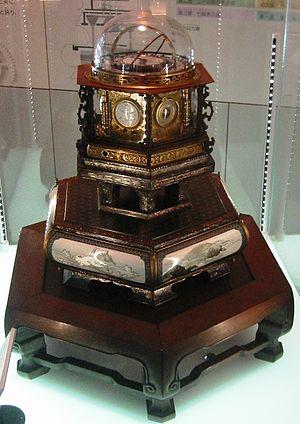
L'Horloge Millénaire, est une horloge universelle construite par l'inventeur japonais Hisashige Tanaka en 1851. Elle appartient à la catégorie des horloges japonaises appelées Wadokei. Pour le gouvernement japonais, cette horloge présente un capital culturel important.
Les Rangaku sont une discipline d'analyses développées par le Japon lors de ses contacts avec les Hollandais de l'île de Dejima, par le biais desquelles il a pu découvrir les technologies et la médecine du monde occidental à une époque où le pays était replié sur lui-même, fermé aux étrangers, de 1641 à 1853, en raison de la politique isolationniste du shogunat Tokugawa.